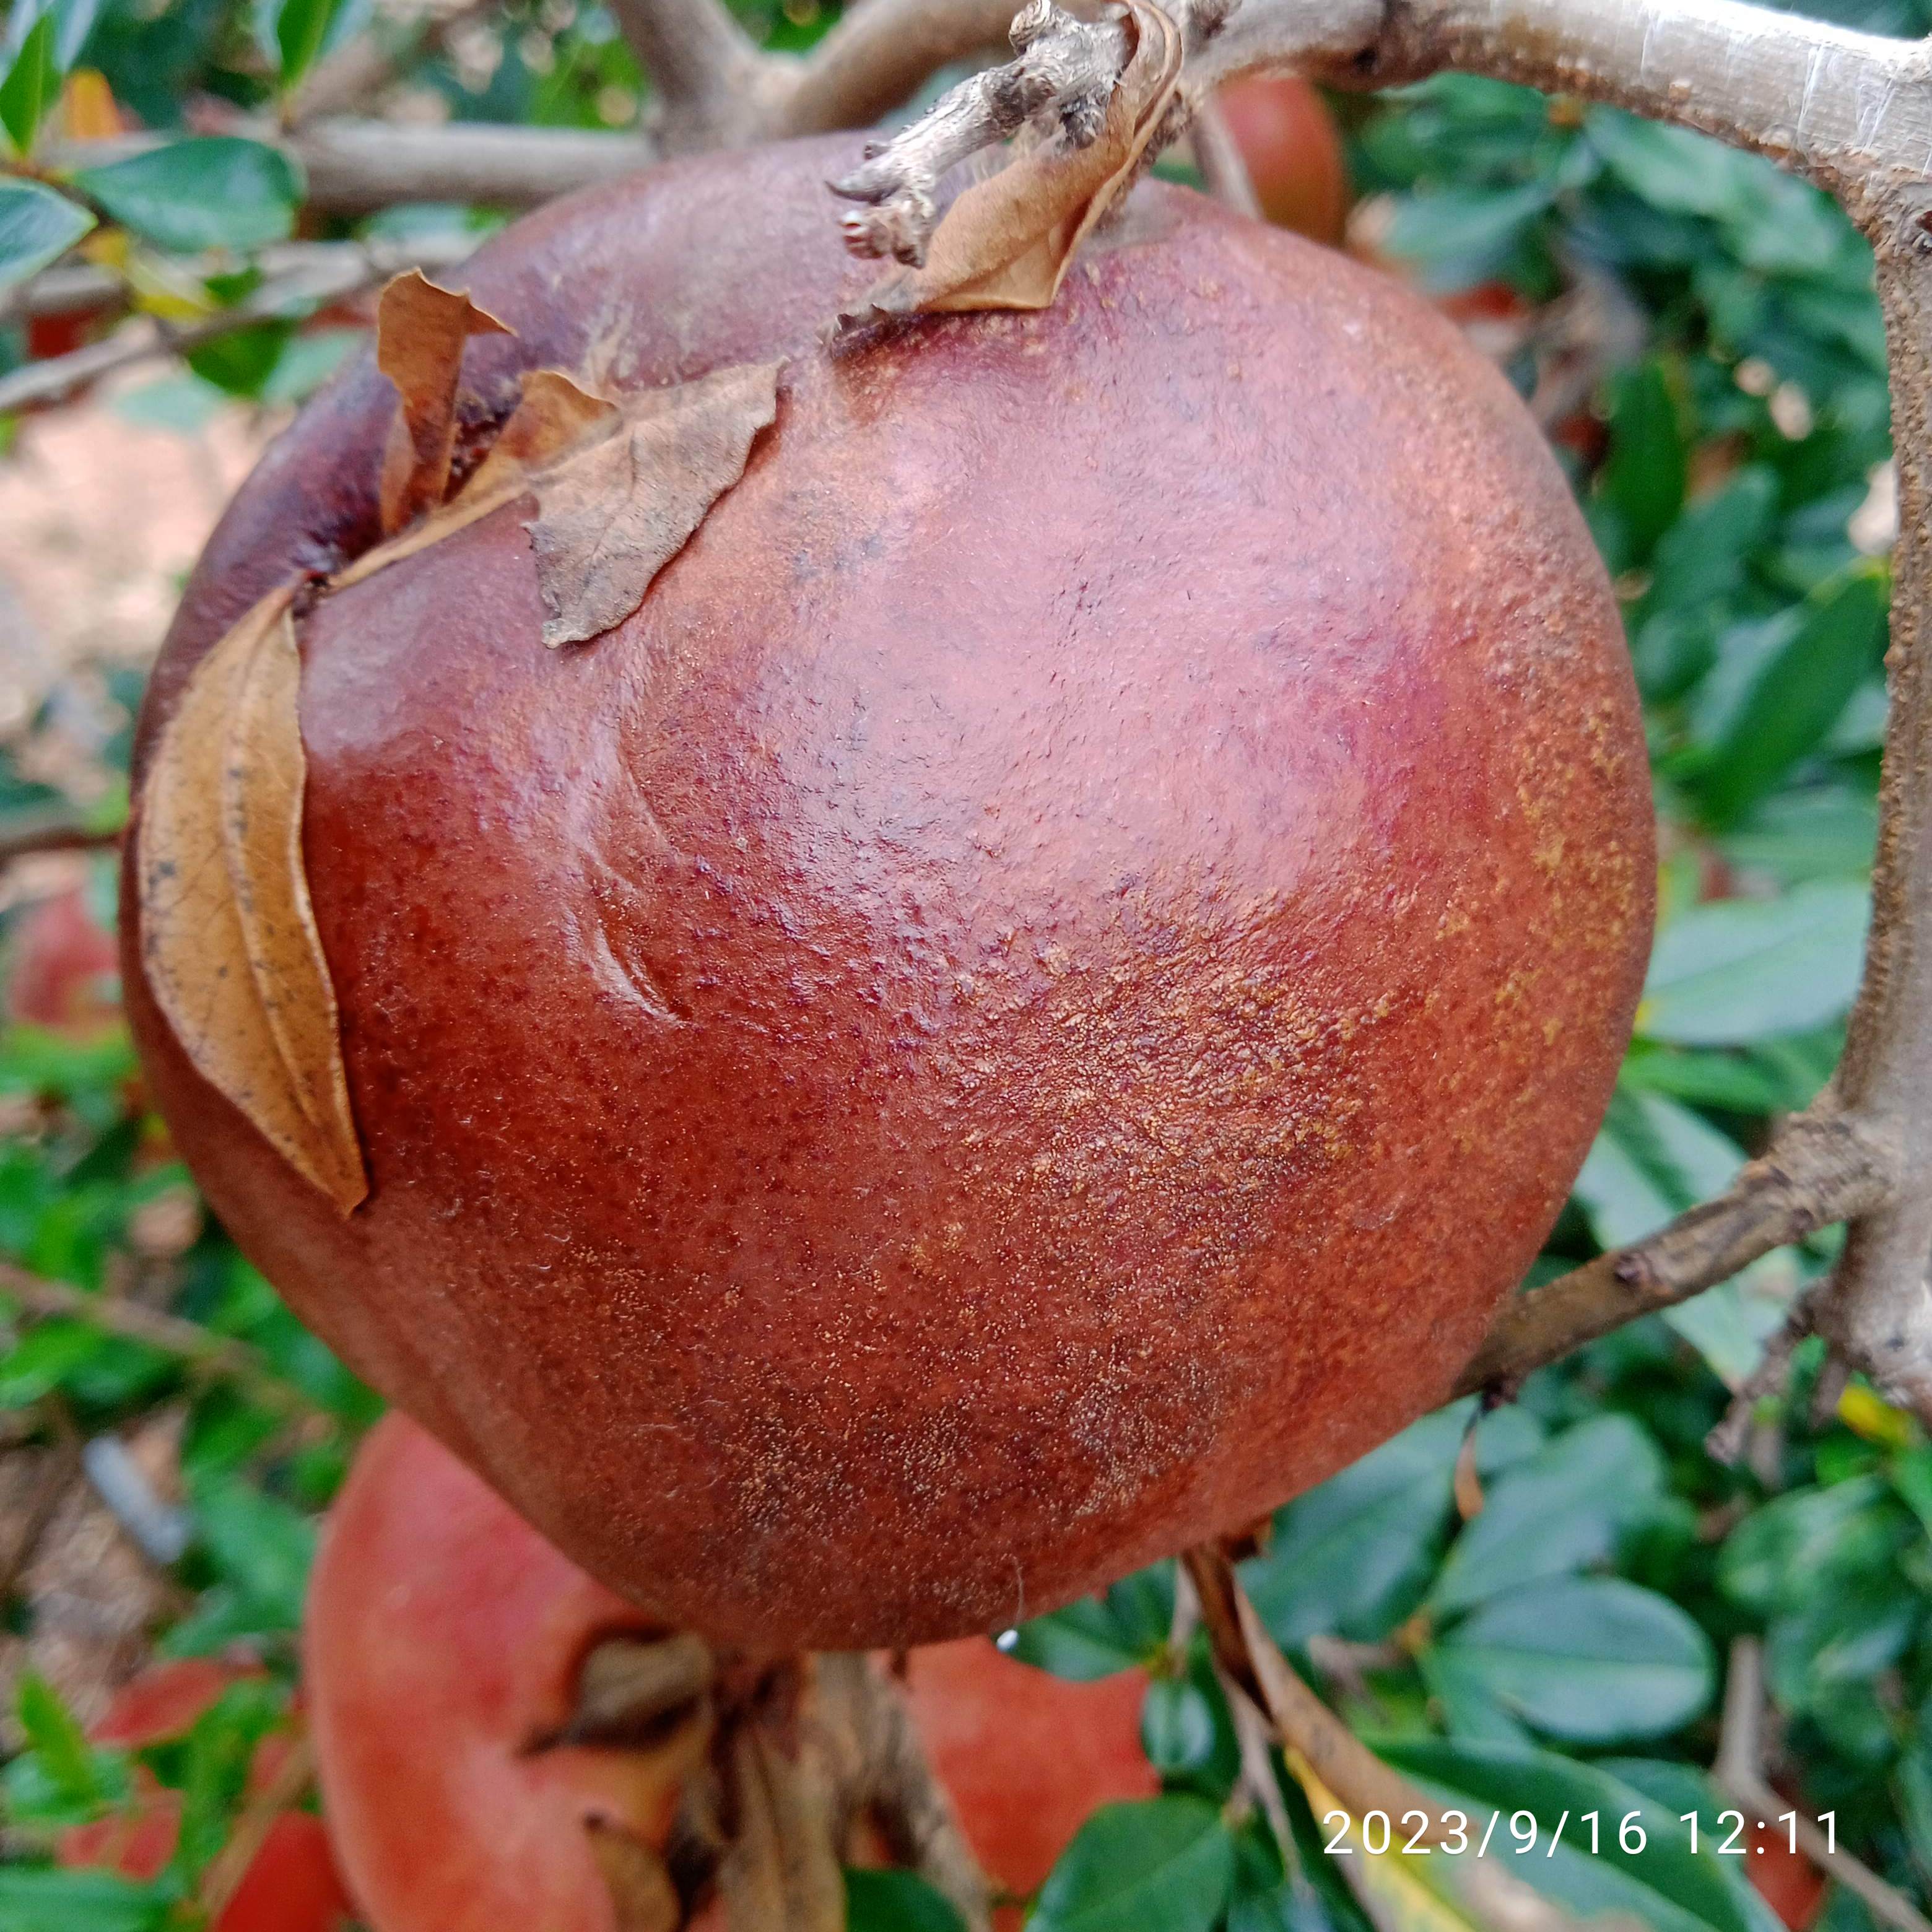
Label: Alternaria